Pokémon (video game series)

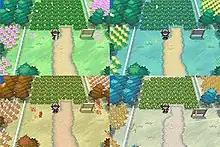
Pokémon "Black" and "White", released in 2010 for the Nintendo DS, introduced a real-time seasonal cycle to the series, in addition to featuring the day-night cycle introduced in "Gold" and "Silver".

The original "Pokémon" games are Japanese role-playing video games (RPGs) with an element of strategy and were created by Satoshi Tajiri for the Game Boy. The "Pokémon" series began with the release of "Pocket Monsters Red" and "Green" for the Game Boy in Japan. When these games proved popular, an enhanced "Blue" version was released sometime after, and the "Blue" version was reprogrammed as "Pokémon Red" and "Blue" for international release. The original "Green" version was not released outside Japan. Afterwards, a second enhanced remake, "Pokémon Yellow", was released to use the color palette of the Game Boy Color and more of a stylistic resemblance to the popular "Pokémon" anime.